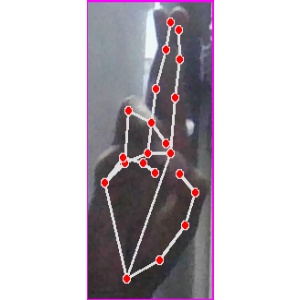
अक्षर: र